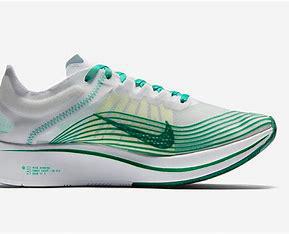
Brand: Nike
Model: Zoom Fly SP